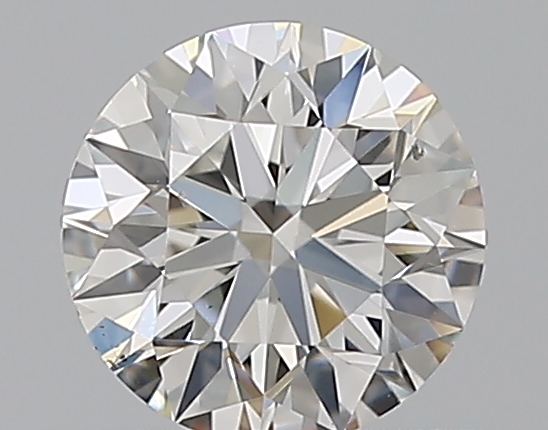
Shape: round
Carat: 0.5
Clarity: VS2
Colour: G
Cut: EX
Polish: EX
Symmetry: EX
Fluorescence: F
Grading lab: GIA
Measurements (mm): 5.06 x 5.08 x 3.17